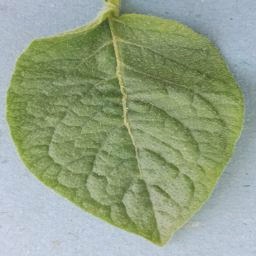
Etiqueta: Sana